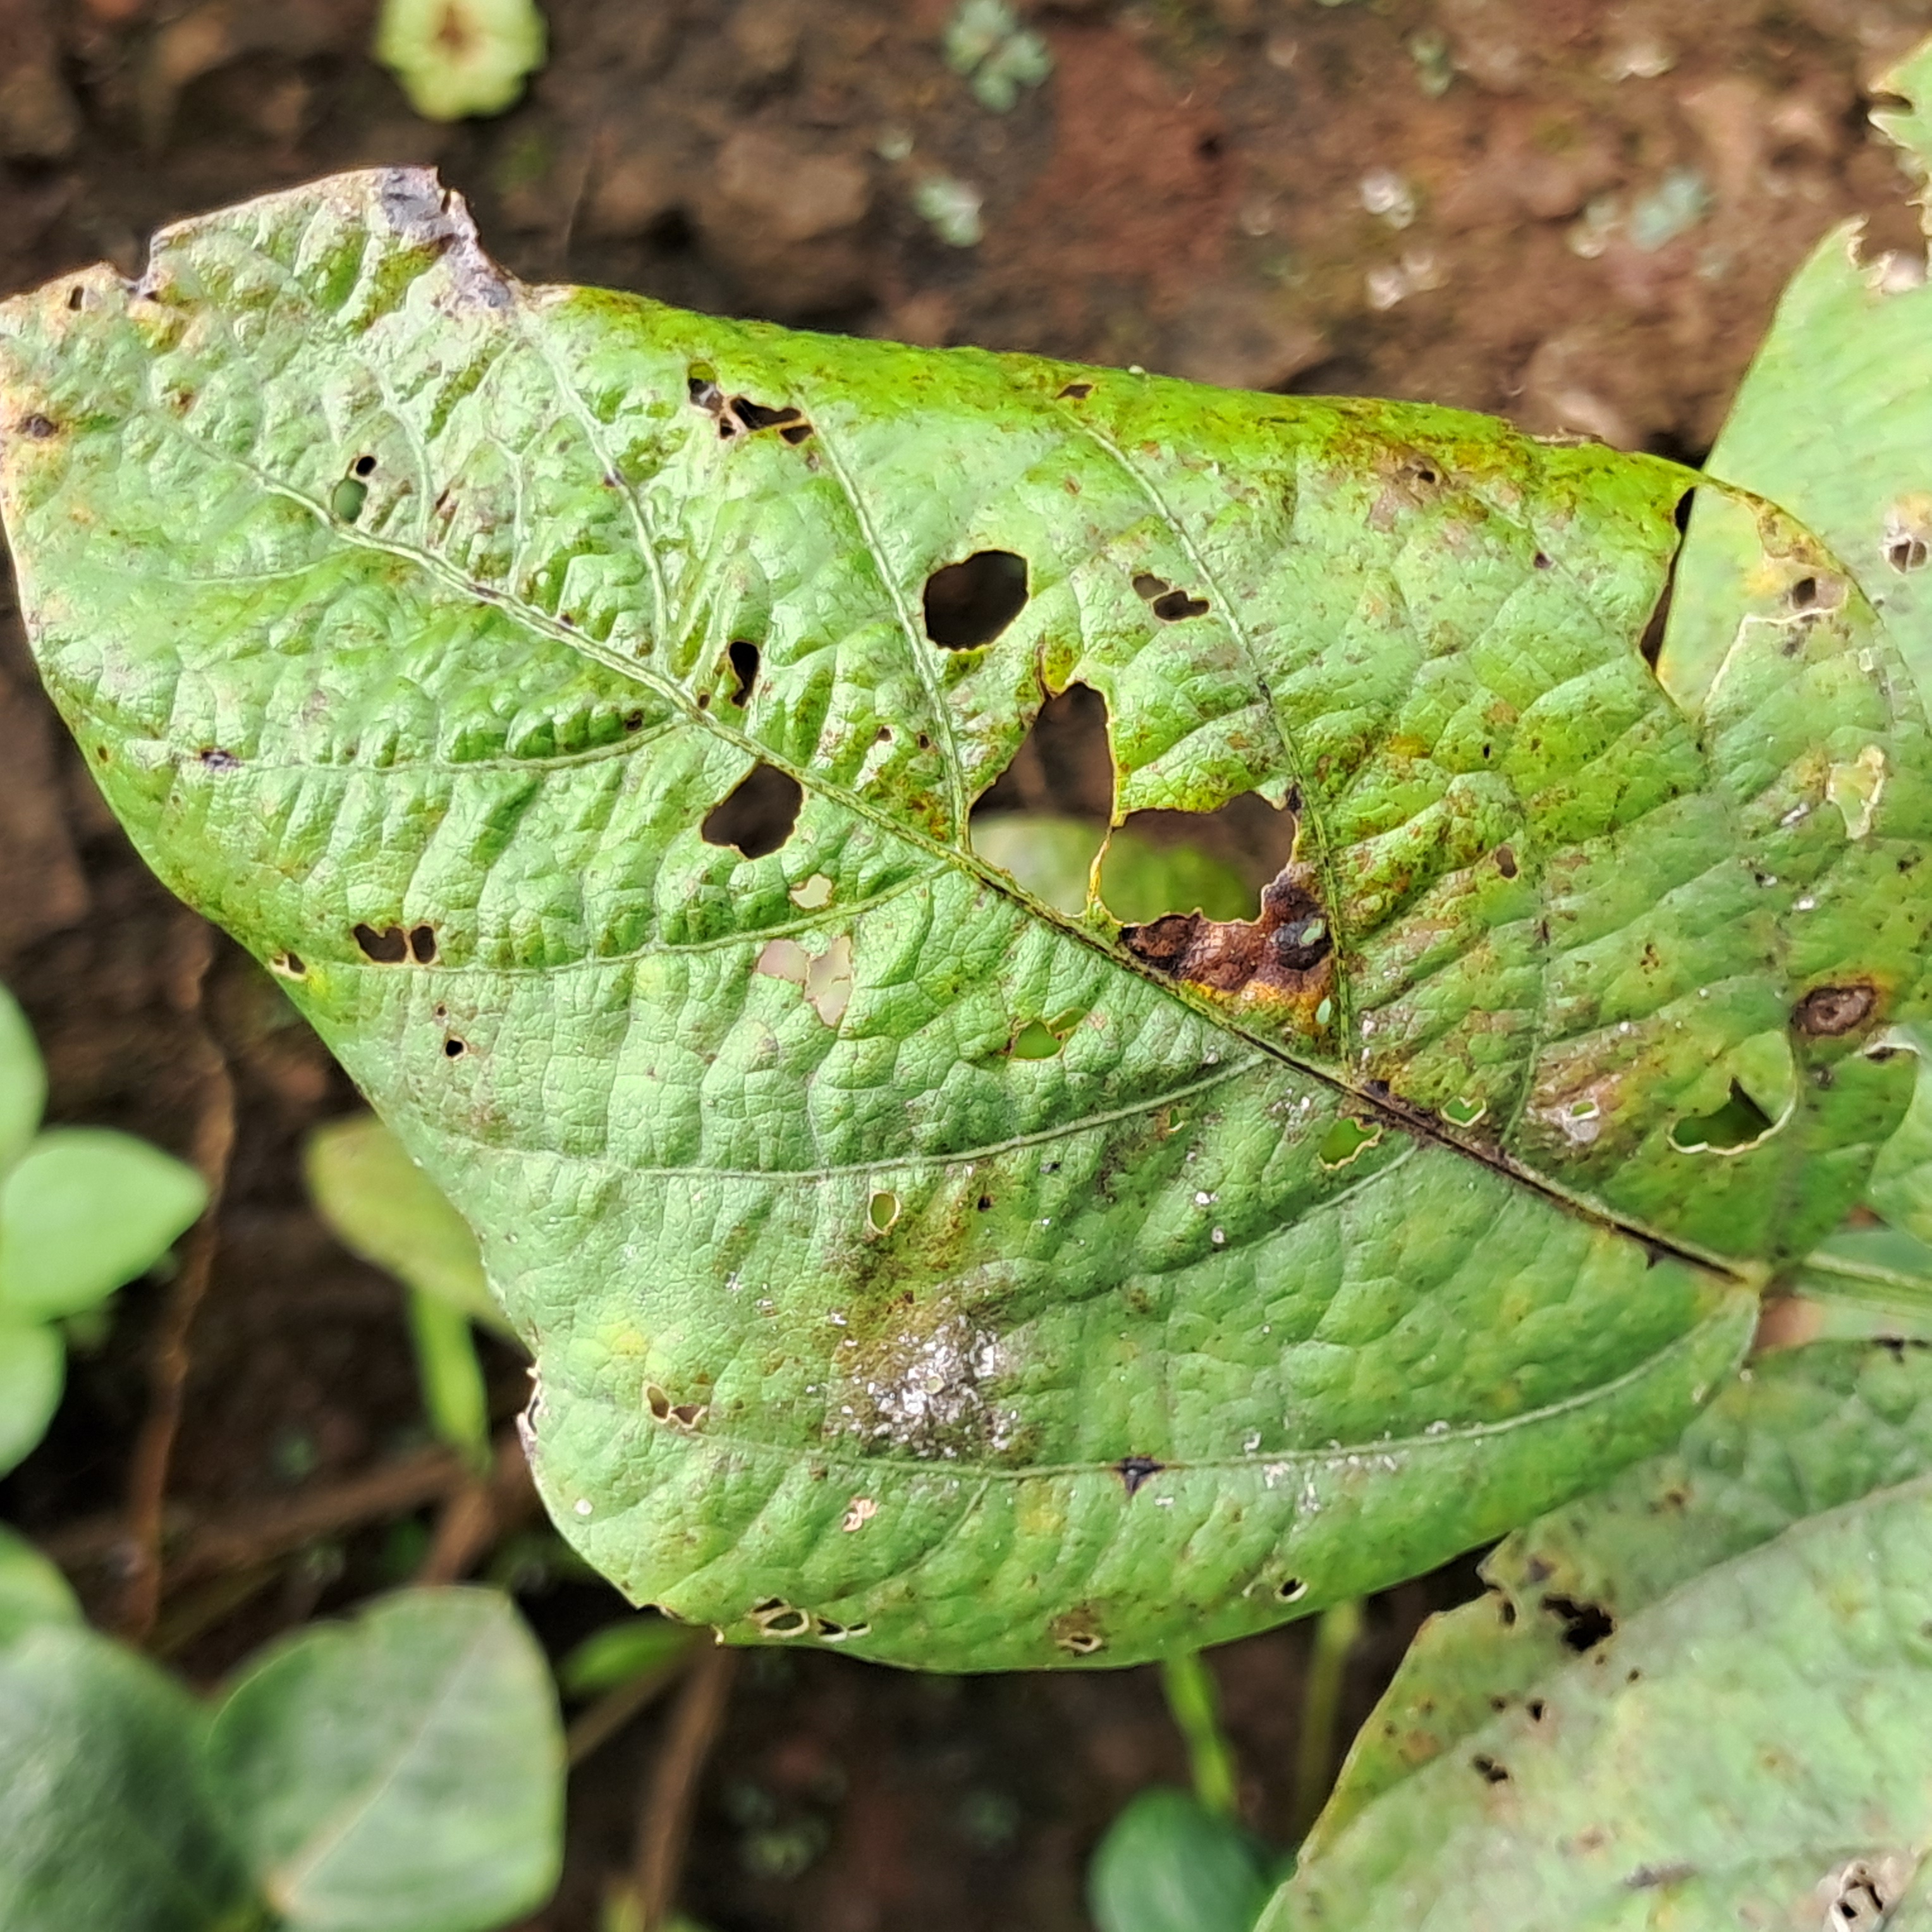
Label: Rust